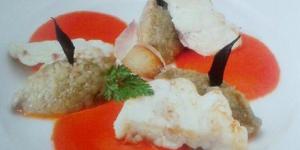
medallones de rape al horno con pimientos